History of the Brooklyn Nets

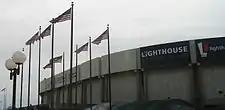
The Nassau Veterans Memorial Coliseum was the home of the New York Nets from 1972 to 1977.

The team finished last in its first New York season and drew a paltry 1,108 a game, about half of what it had drawn a year earlier. They posted a 17–61 record, and shuffled 23 different players on and off the roster. Brown sold the team to clothing manufacturer Roy Boe after that season. Boe started off his ownership with big hopes for the off-season. Desperate for a star, the team pursued UCLA star Lew Alcindor, and won rights to him in a secret ABA draft. Alcindor was reportedly interested in playing in his native New York, but after contemplating his options for a month, he instead opted to sign with the NBA's Milwaukee Bucks. Nonetheless, the Nets moved on with their off-season plans to relocate to the Island Garden in West Hempstead. Led by an ABA top 3 scoring guard Levern Tart, the Nets finished in fourth place and made the playoffs for the first time in franchise history in the 1969–70 season, and attendance went up threefold to 3,504. During the 1970 off-season, the team finally managed to acquire a star in Rick Barry after trading their No. 1 pick and cash to the Virginia Squires. After another playoff season at the Island Garden, the team moved to the brand new Nassau Veterans Memorial Coliseum in Uniondale for the end of the 1971–72 season.